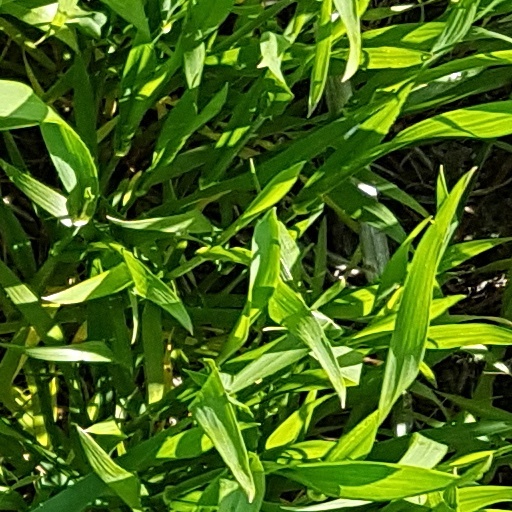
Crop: wheat